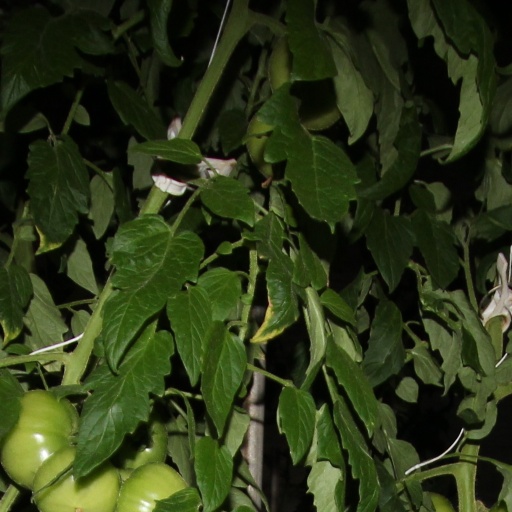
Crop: tomato